Minerva Urecal

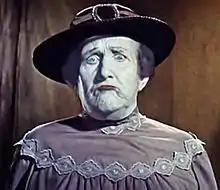
Trailer for "7 Faces of Dr. Lao" (1964)

In 1957, Urecal had her only starring television role on the syndicated "The Adventures of Tugboat Annie", playing the title character originally performed by Marie Dressler in the film "Tugboat Annie" in 1933 and continued by Marjorie Rambeau and Jane Darwell in two movie sequels. Later, in 1957, Urecal appeared as a landlady in the "Perry Mason" episode "The Case of the Fan Dancer's Horse". In 1959, Urecal replaced actress Hope Emerson as nightclub owner "Mother" for season 2 of the private detective series "Peter Gunn".